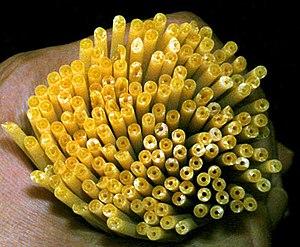
Pâtes perciatelli non cuites. Italiano: Perciatelli non cotti.
Les pâtes alimentaires se distinguent par leur forme et par leur composition. Elles peuvent être faites exclusivement de farine de blé, mais aussi avec ajout d'œufs, selon les traditions et les régions. Chacune est souvent associée à une préparation en particulier, selon son temps de cuisson, sa consistance, sa capacité à retenir la sauce, et la facilité avec laquelle on peut la manger. La sauce à l'amatriciana, par exemple, ne se mange pas avec des pâtes cheveux d'ange, mais avec des bucatini.